Icelandic literature

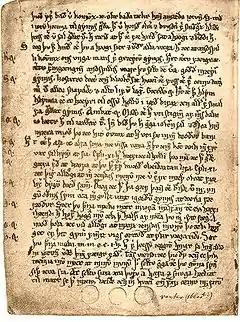
"Skírnismál", one of the poems in the Poetic Edda.

The "Elder Edda" or "Poetic Edda" (originally attributed to Sæmundr fróði, although this is now rejected by modern scholars) is a collection of Old Norse poems and stories originated in the late 10th century.